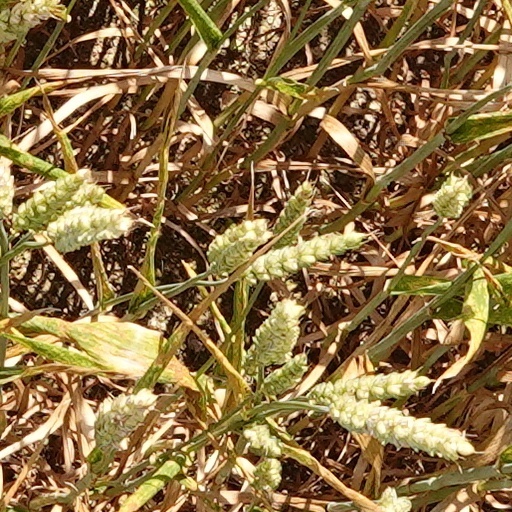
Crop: wheat